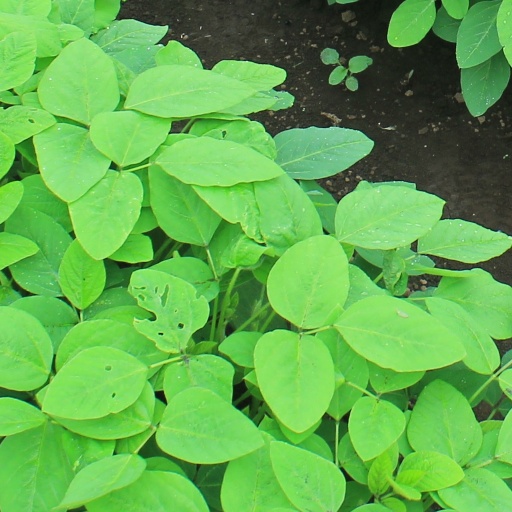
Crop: soybean